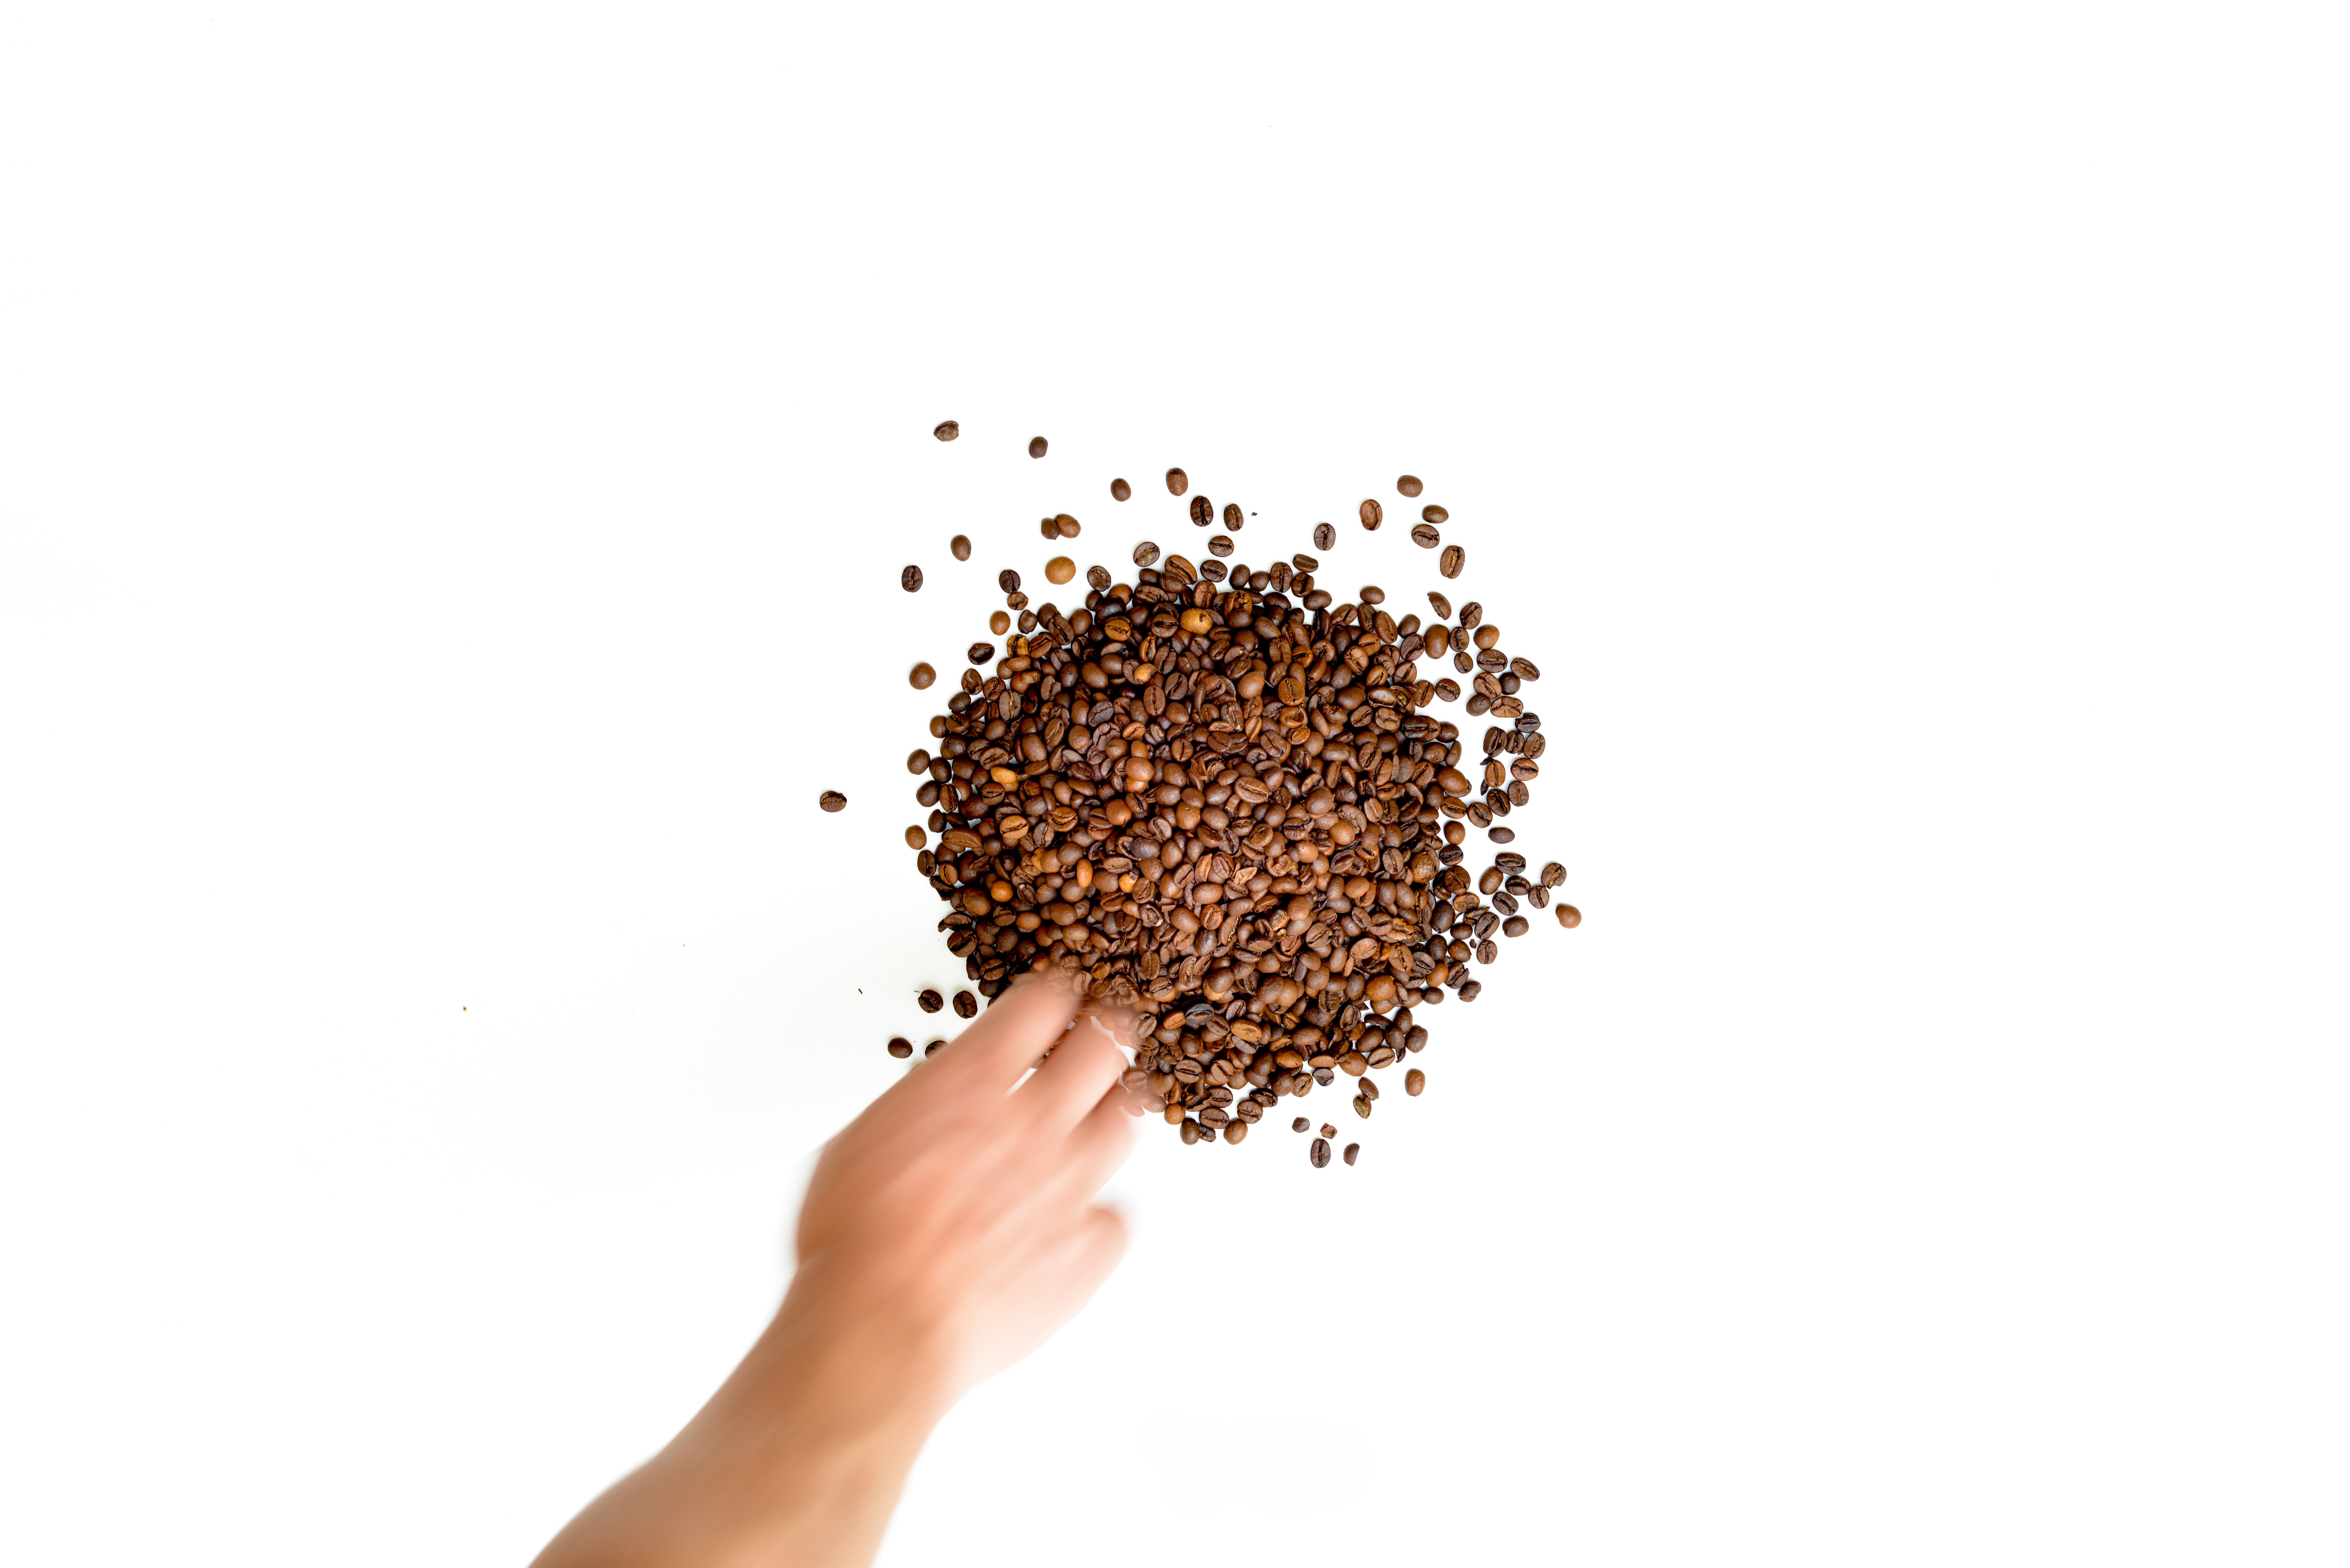
hand, cafe, coffee, plant, flower, dark, aroma, pile, produce, brown, soil, drink, gourmet, caffeine, beans, heap, taking, flavor, roasted, flowering plant, grass family, land plant